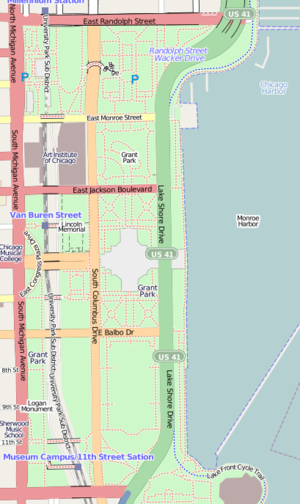
Grant Park est un parc public d'une superficie de 1,29 km² situé dans le centre-ville de Chicago, dans l'État de l'Illinois aux États-Unis. Appelé Lake Park lors de sa création en 1844, il est renommé Grant Park en 1901 en l'honneur du 18ᵉ président des États-Unis Ulysses S. Grant. La superficie du parc est élargie à plusieurs reprises au cours de son histoire par le biais de l'expansion des terres acquise sur le lac Michigan. Le parc a été réaménagé par l'urbaniste Edward H. Bennett, le concepteur avec Daniel Burnham du Plan de Chicago de 1909.